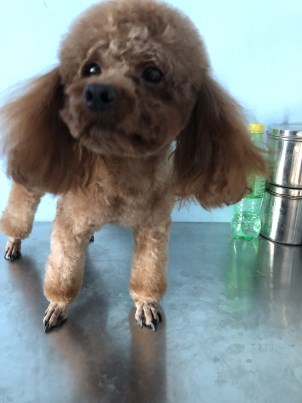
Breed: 7449-n000128-teddy